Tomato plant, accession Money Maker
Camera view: horizontal (90 deg, fisheye); turntable rotation: 270 degrees
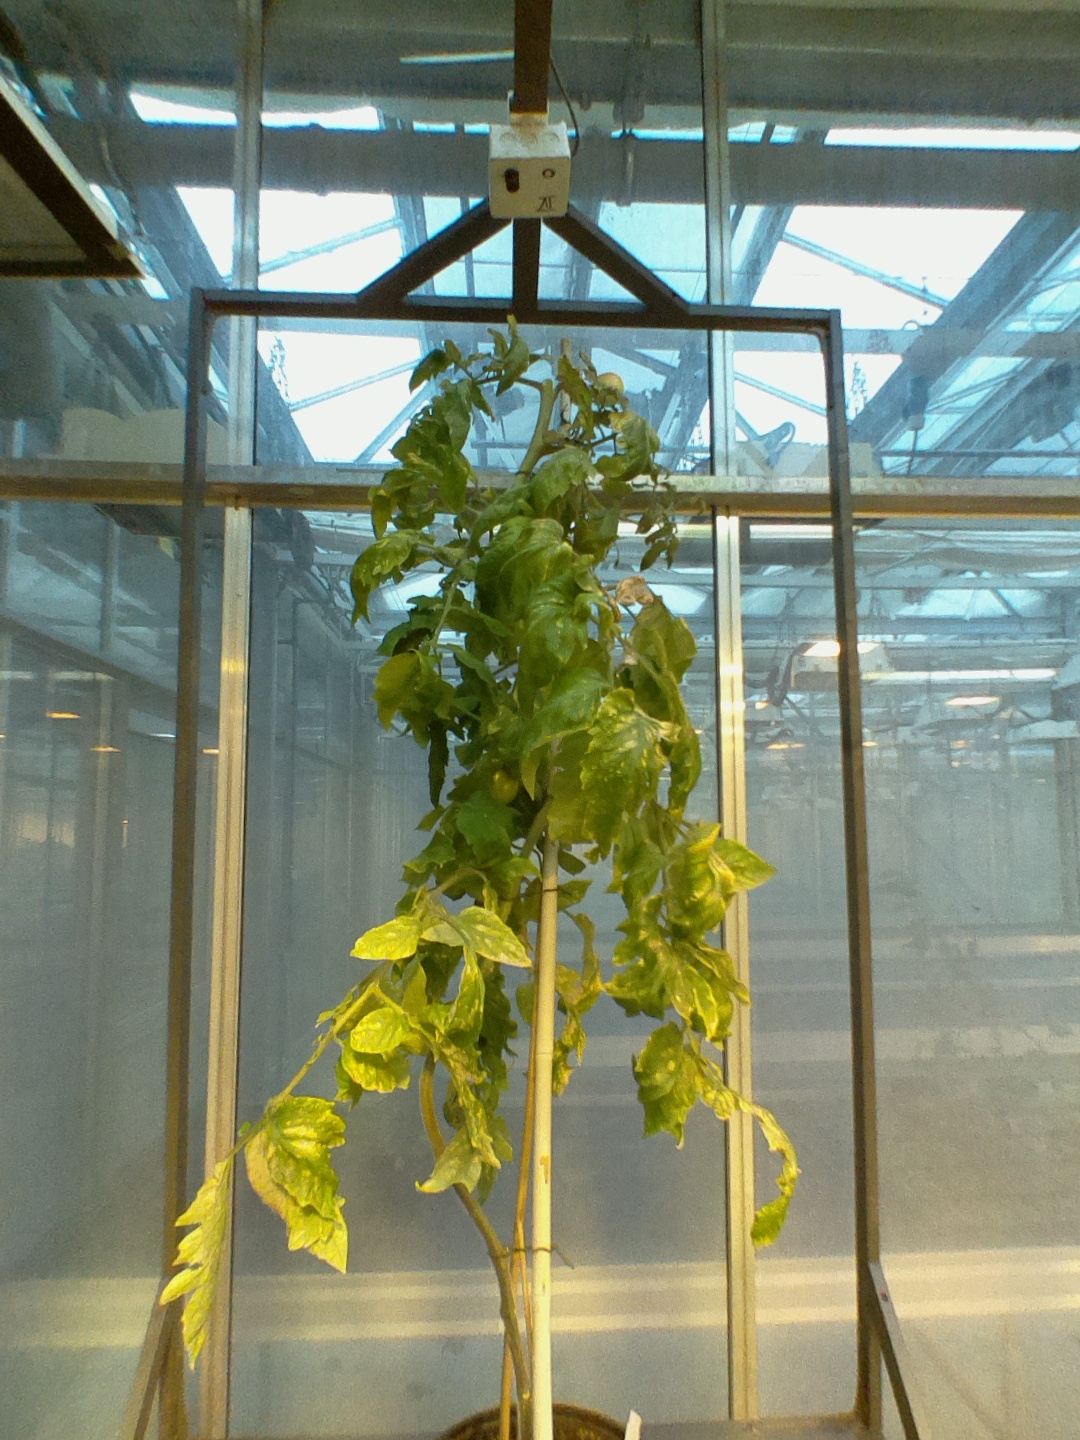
BBCH growth stage 79: 90% -100% of final fruit size